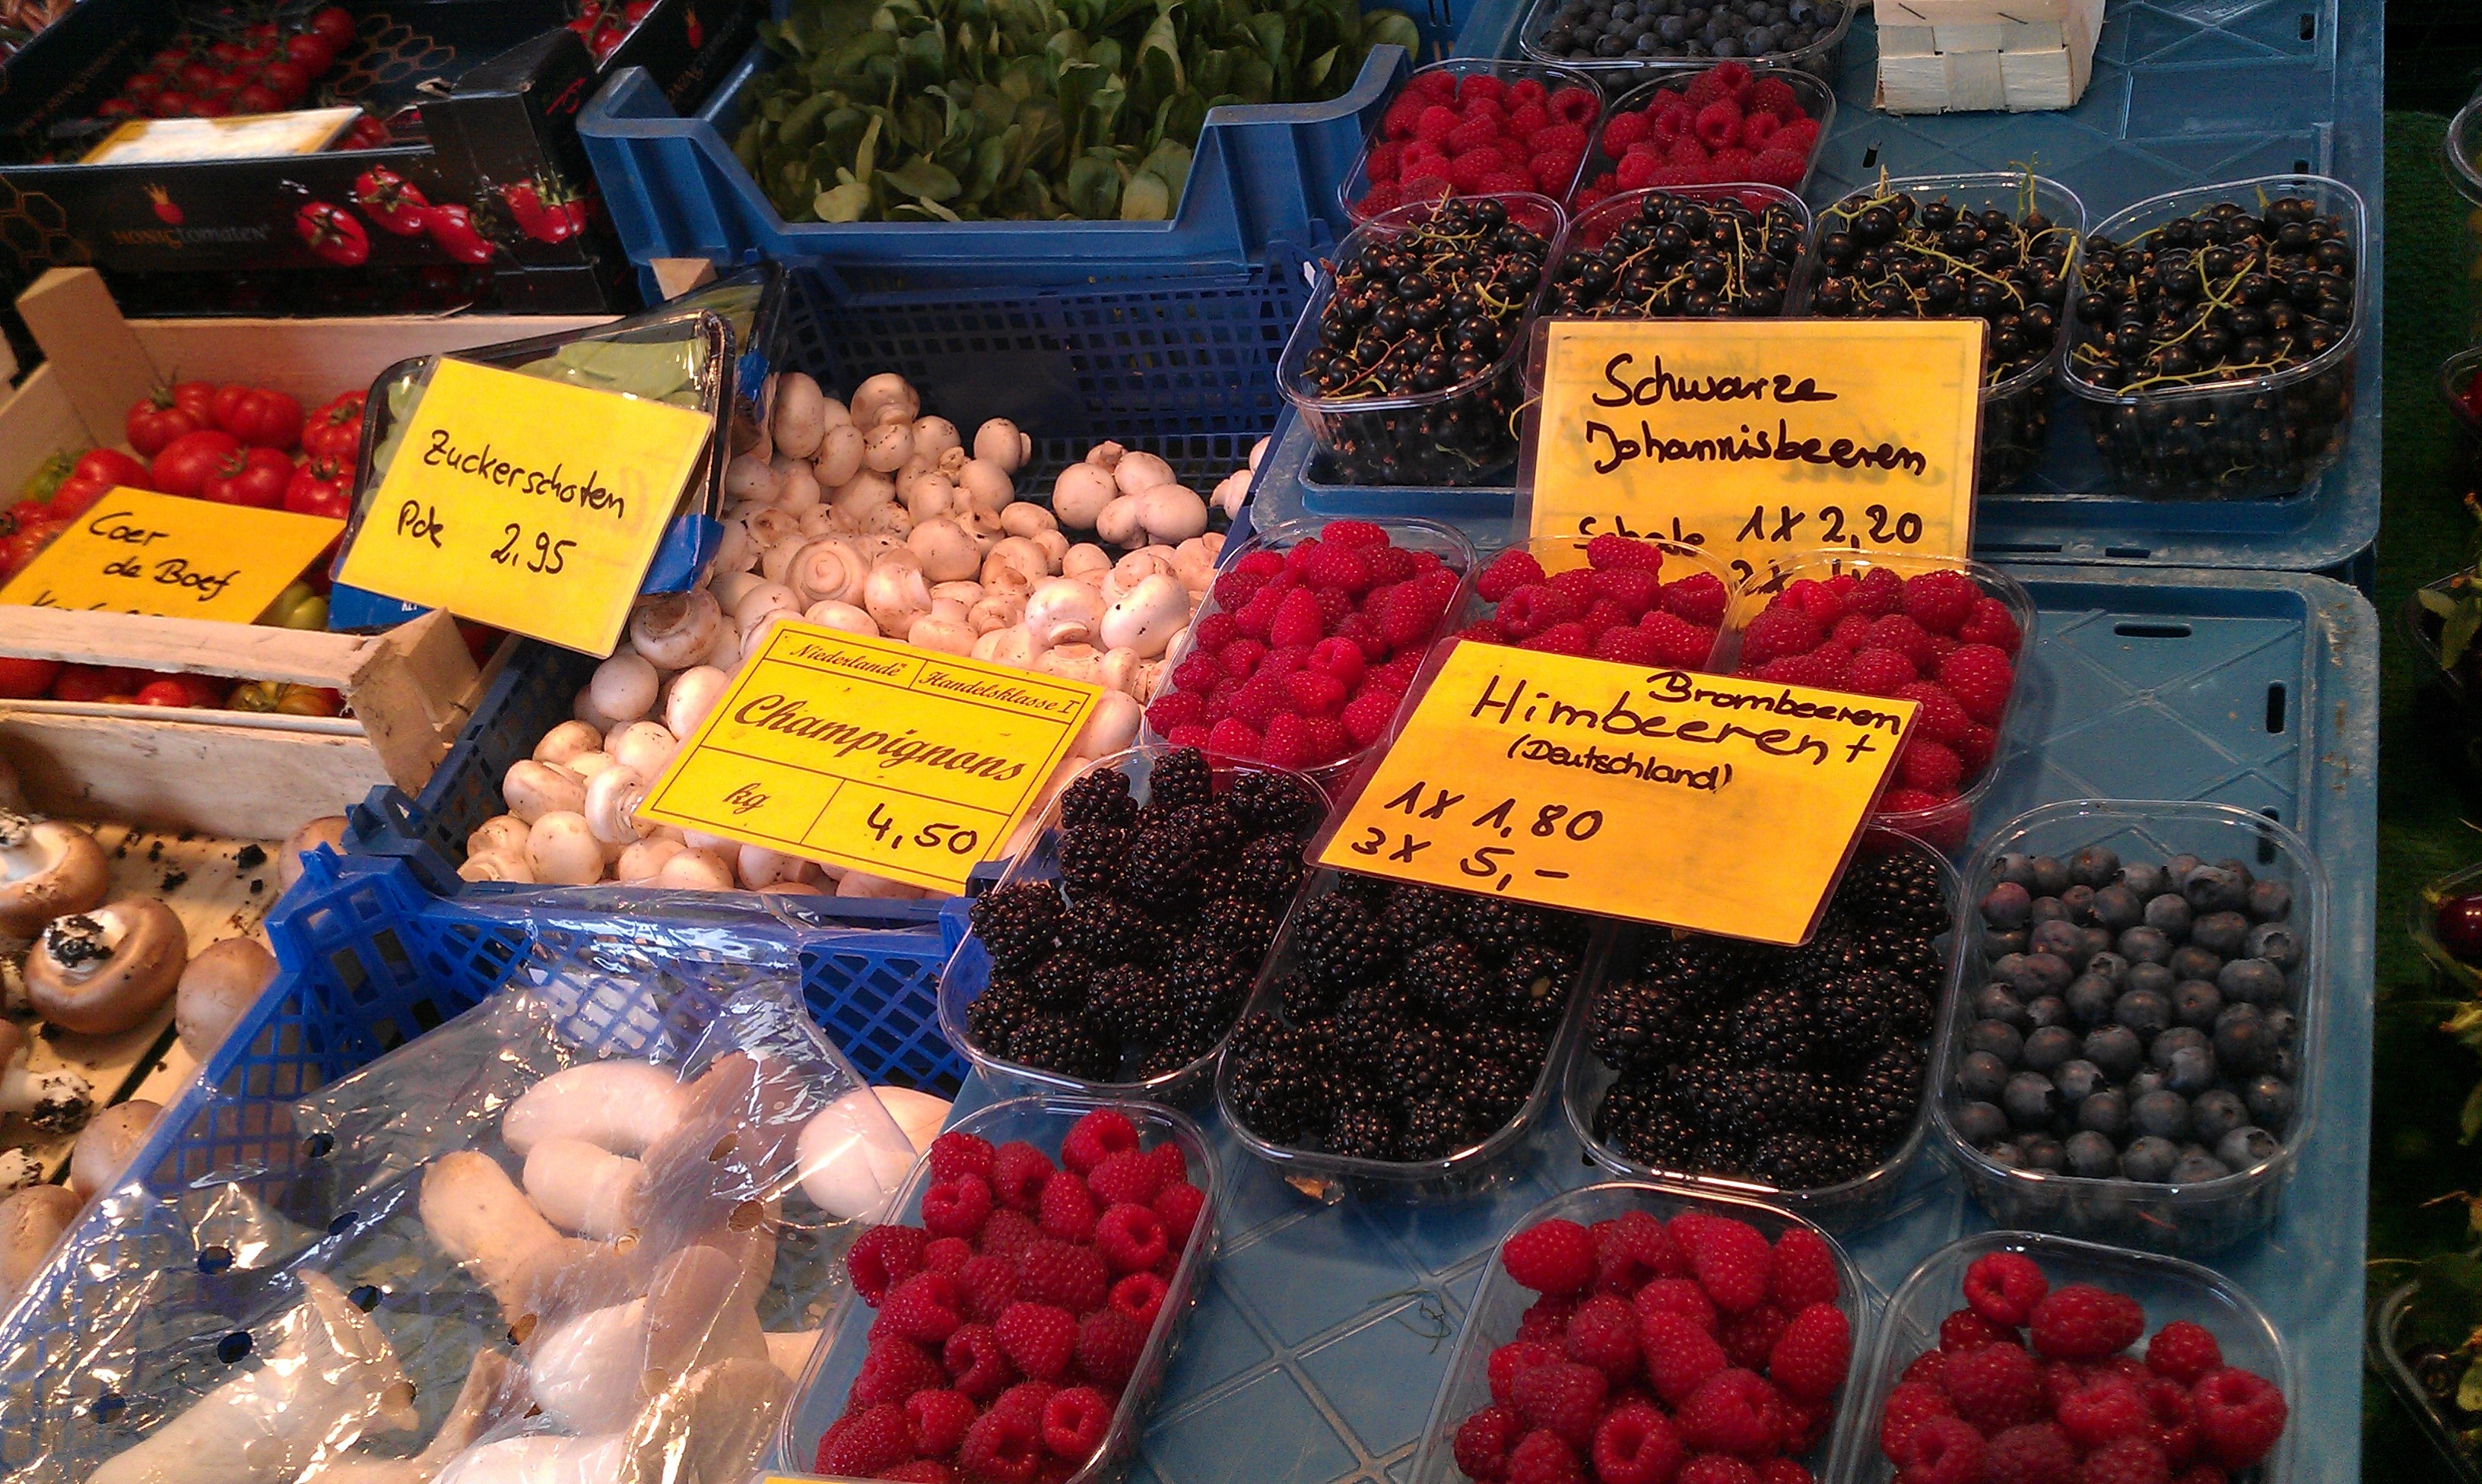
fruit, flower, city, food, vendor, produce, color, bazaar, market, marketplace, healthy, eat, public space, market stall, berries, vegetables, fruits, sale, farmers local market, fruit stand, sense, human settlement